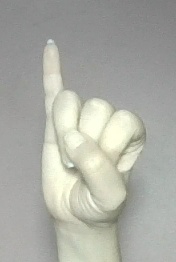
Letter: meem